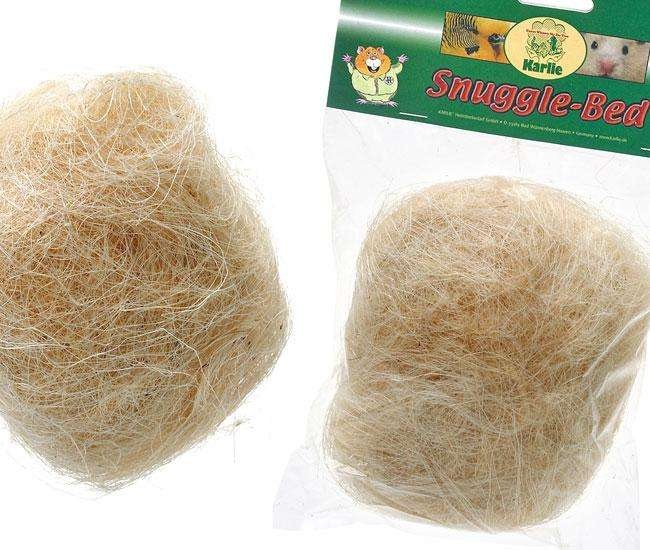
Karlie Sisal-Nistmaterial - 50 g
Brand: Karlie
Karlie Sisal-Nistmaterial - 50 g - Inhalt: 50 g - Für Vögel und Nager
Category: Animals & Pet Supplies > Pet Supplies > Small Animal Supplies > Small Animal Bedding